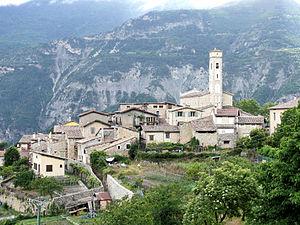
Clans (Alpes-Maritimes) - Le village
Clans est une commune française située dans le département des Alpes-Maritimes en région Provence-Alpes-Côte d'Azur.